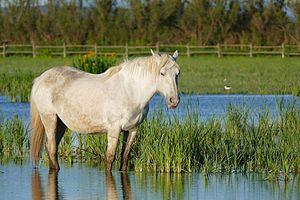
La liste de races chevalines, incluant les poneys, s'est enrichie sous l'influence de la sélection naturelle et de l'élevage sélectif de l'espèce equus ferus caballus, le cheval domestique, sous le contrôle humain. L'espèce du cheval s'est divisée en plusieurs centaines de races, réparties sur tous les continents. Le classement de ces races est établi par la Fédération équestre internationale, qui en distingue trois grands types : le cheval de selle destiné à être monté, le cheval de trait destiné à la traction animale, et le poney, arbitrairement défini comme un cheval mesurant moins d'1,48 m de haut, notion controversée. D'autres distinctions peuvent être opérées, notamment entre les races de travail, de couleur, de sport, et d'allures.